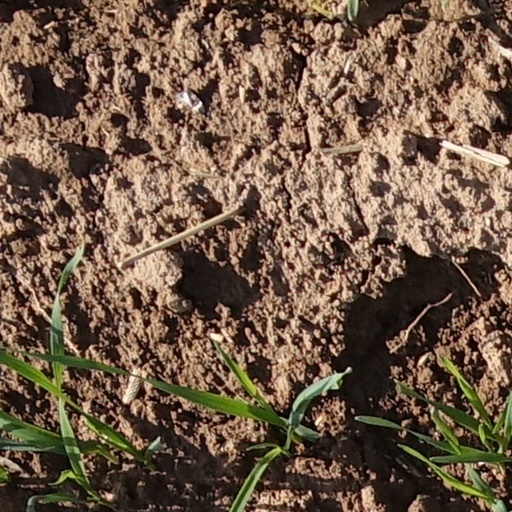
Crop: wheat